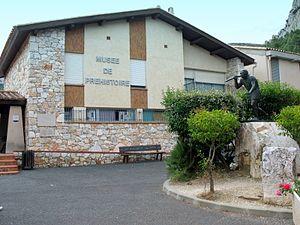
Le Musée de Tautavel - Centre européen de Préhistoire est un musée situé à Tautavel, dans le département français des Pyrénées-Orientales. Il est consacré à la Préhistoire et en particulier aux découvertes effectuées à la Caune de l'Arago située sur la même commune, dont l'Homme de Tautavel.